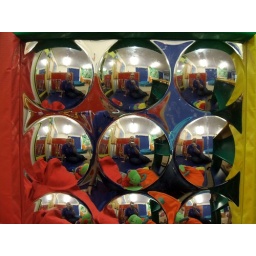
This mirror is on a wall in my classroom. The kids love it!